Kedah

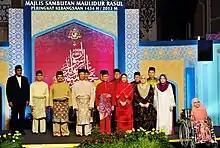
Previous Sultan of Kedah

The Sultan of Kedah is the constitutional ruler of the state. His position is hereditary and he holds his office for life. The sultan is the head of Islam in the state and the executive power of the state government is vested in him. The current sultan is Sallehuddin, who has reigned since 12 September 2017 after his elder brother Sultan Abdul Halim died on 11 September 2017.